Muhammad Sanusi Md Nor controversies

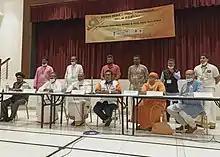
The press conference organized by the Hindu NGO Coalition requesting the minister to apologize for his statement and stop temple demolition works immediately.

Sanusi's administration enforced the demolition of illegally constructed Hindu temples, despite protests from the Indian community. This became a nationwide issue, with many political leaders, religious leaders, and NGO representatives criticizing his actions as insensitive toward Hindus. The Democratic Action Party (DAP) suggested that the real motive behind the demolitions was to divert attention from the earlier controversy surrounding rare earth deposits. However, some supported Sanusi's actions, arguing that the demolitions were carried out in accordance with the law.